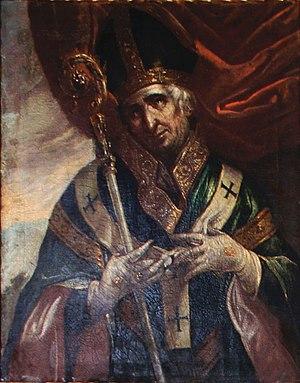
Conrad Iᵉʳ de Tölz et Hohenburg est le 26ᵉ évêque de Frisingue de 1230 jusqu'à sa mort le 18 janvier 1258.